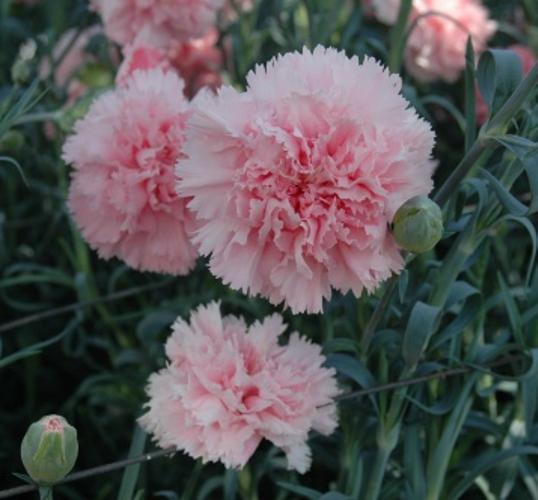
Label: carnation